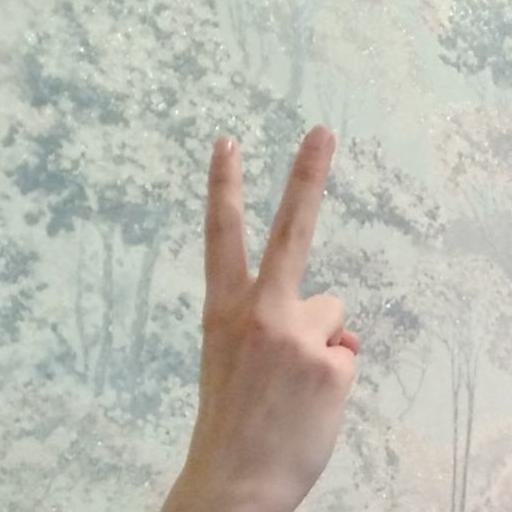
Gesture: peace_inverted